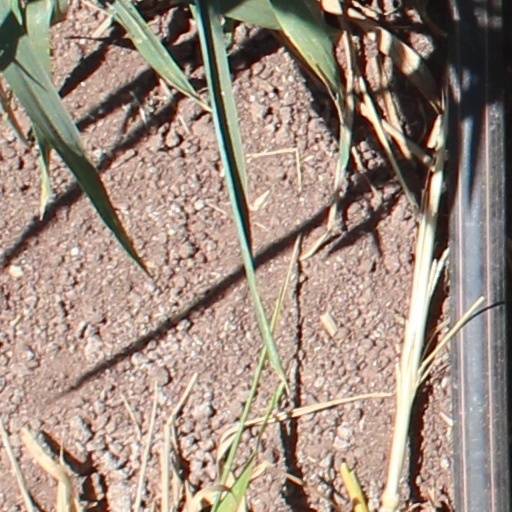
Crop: wheat